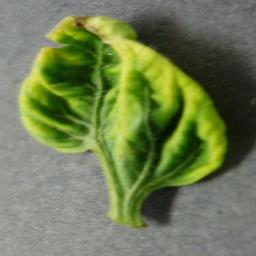
Label: Tomato___Tomato_Yellow_Leaf_Curl_Virus